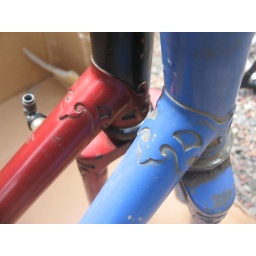
Bigger window in blue 53